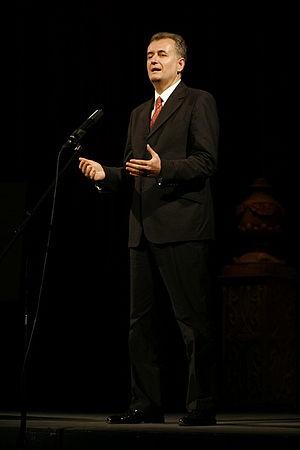
Le Mathematical Gymnasium de Belgrade est une école spéciale pour les étudiants doués et talentueux de mathématiques, de physique et d'informatique située à Belgrade, en Serbie, et fondé en 1966. Il est classé numéro un aux Olympiades internationales de sciences par le nombre de médailles obtenues par ses élèves.